Gwynfynydd Gold Mine

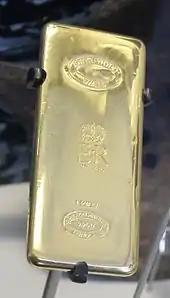
1kg of gold from Gwynfynydd Gold Mine that was presented to Queen Elizabeth II in 1986

Gwynfynydd Gold Mine is near Ganllwyd, Dolgellau, Gwynedd, Wales. The lode, which was discovered in 1860, was worked from 1884. It has produced more than 45,000 troy ounces of Welsh gold until mining ceased in 1998. The equivalent of 1,400 kg (£44,871,642 on 2017 markets).